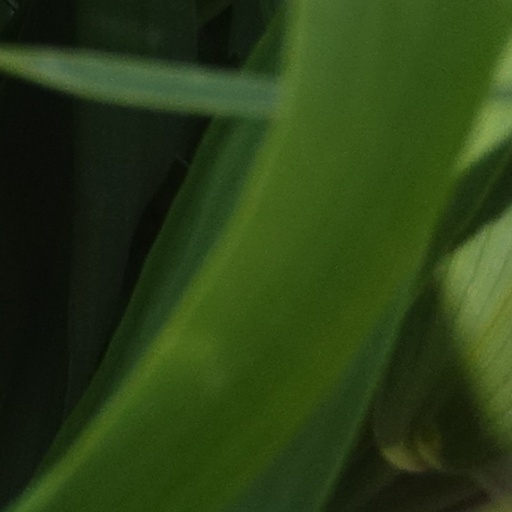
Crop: wheat